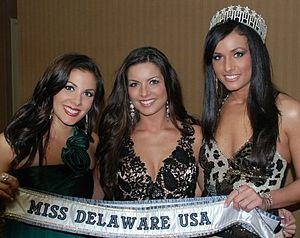
Miss Delaware USA est un concours de beauté féminin, destiné aux jeunes femmes vivant dans l'État du Delaware, dont la gagnante est qualifiée pour l'élection de Miss USA.